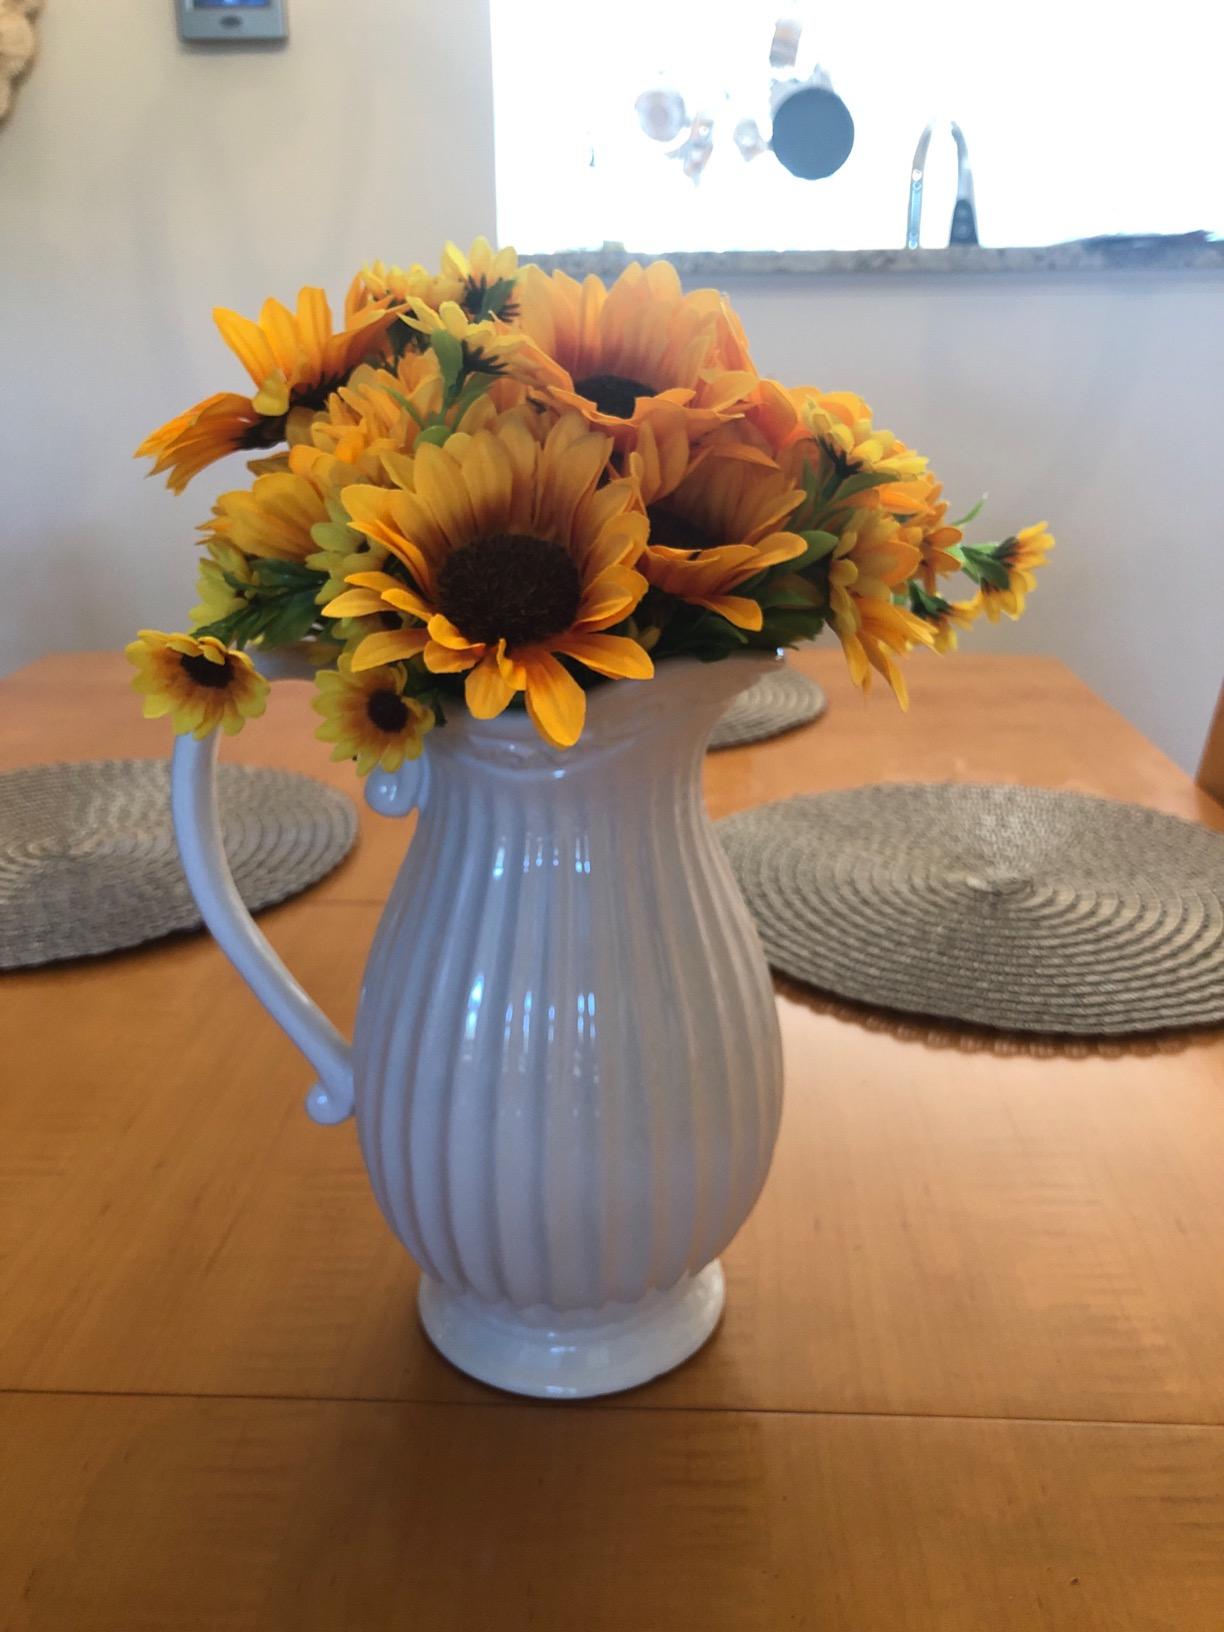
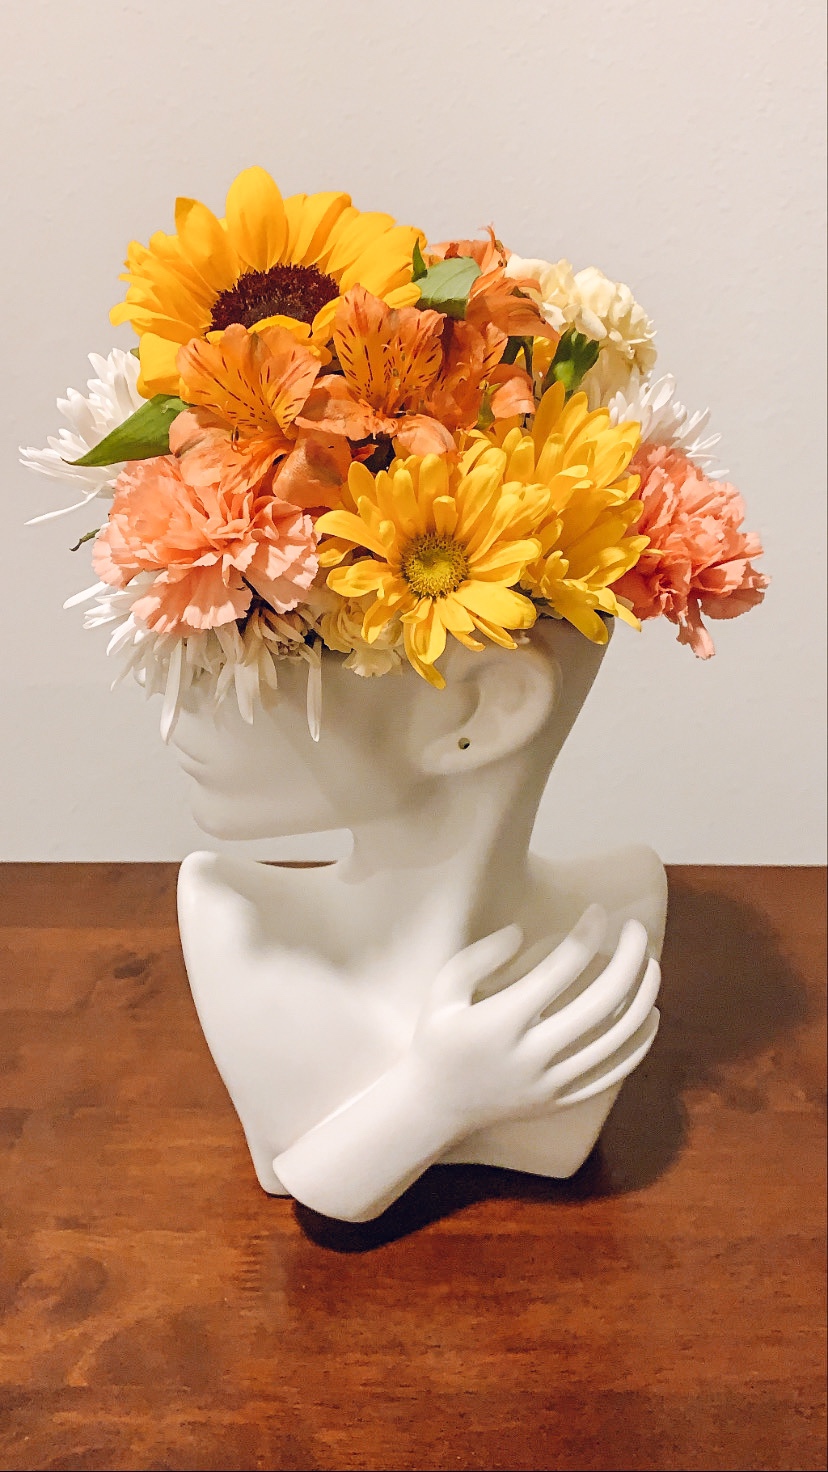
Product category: vase
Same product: no